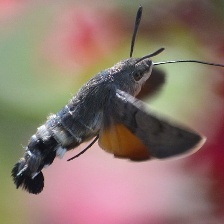
Species: HUMMING BIRD HAWK MOTH